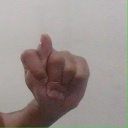
अक्षर: ट